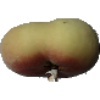
Label: Peach Flat 1